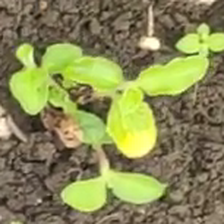
Weed species: Kena_(Commplina_benghalensio)